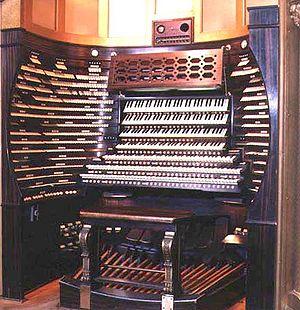
Le Boardwalk Hall Auditorium Organ est un orgue installé dans le Boardwalk Hall Auditorium à Atlantic City, dans le New Jersey, aux États-Unis entre mai 1929 et décembre 1932. Il s'agit, en 2015, du plus grand instrument jamais construit, ainsi que du plus puissant.